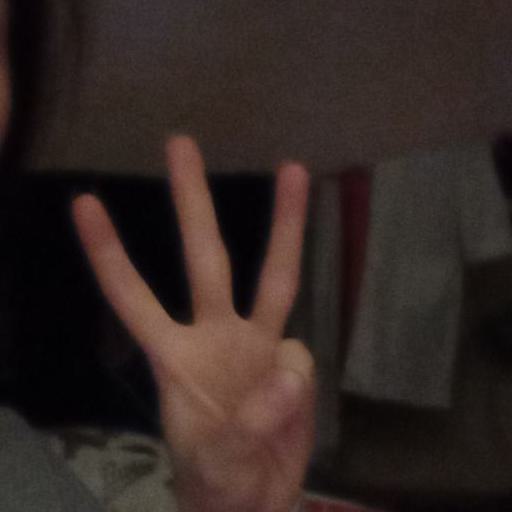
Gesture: three